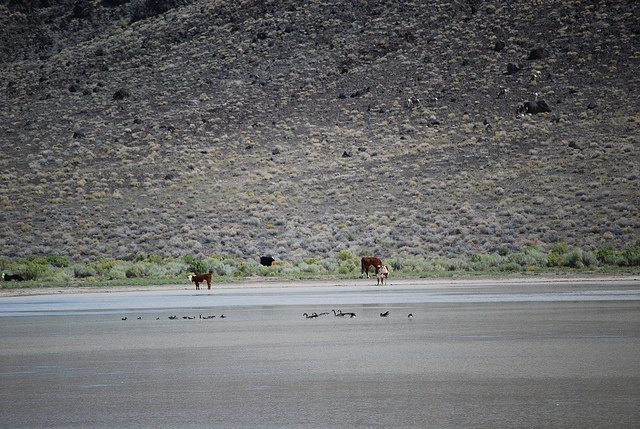
Several different animals standing in a vast, empty landscape.
some cattle on the other side of a river
Two animals walking along side of a road.
A SMALL GROUP OF CATTLE AT THE WATERS EDGE WHERE DUCKS ARE SWIMMING
Two animals at the base of a hill.